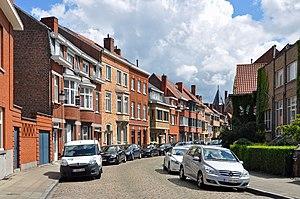
Bruges (Belgique)